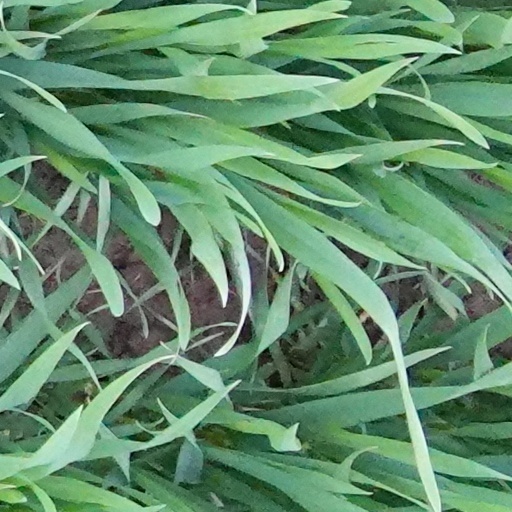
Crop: wheat